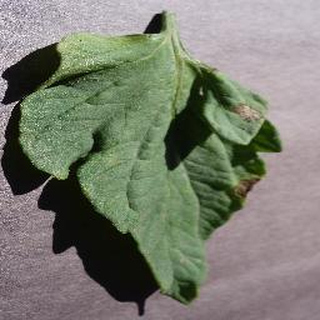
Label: tomato_early_blight